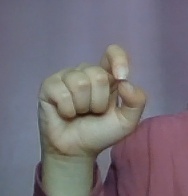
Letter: fa